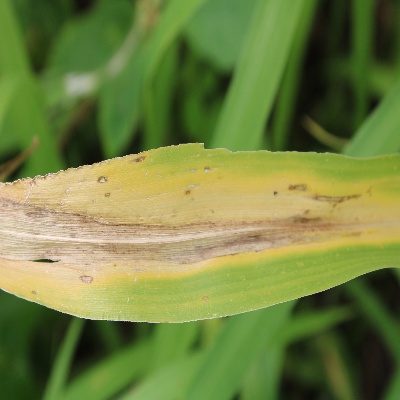
Crop: Maize
Condition: leaf blight